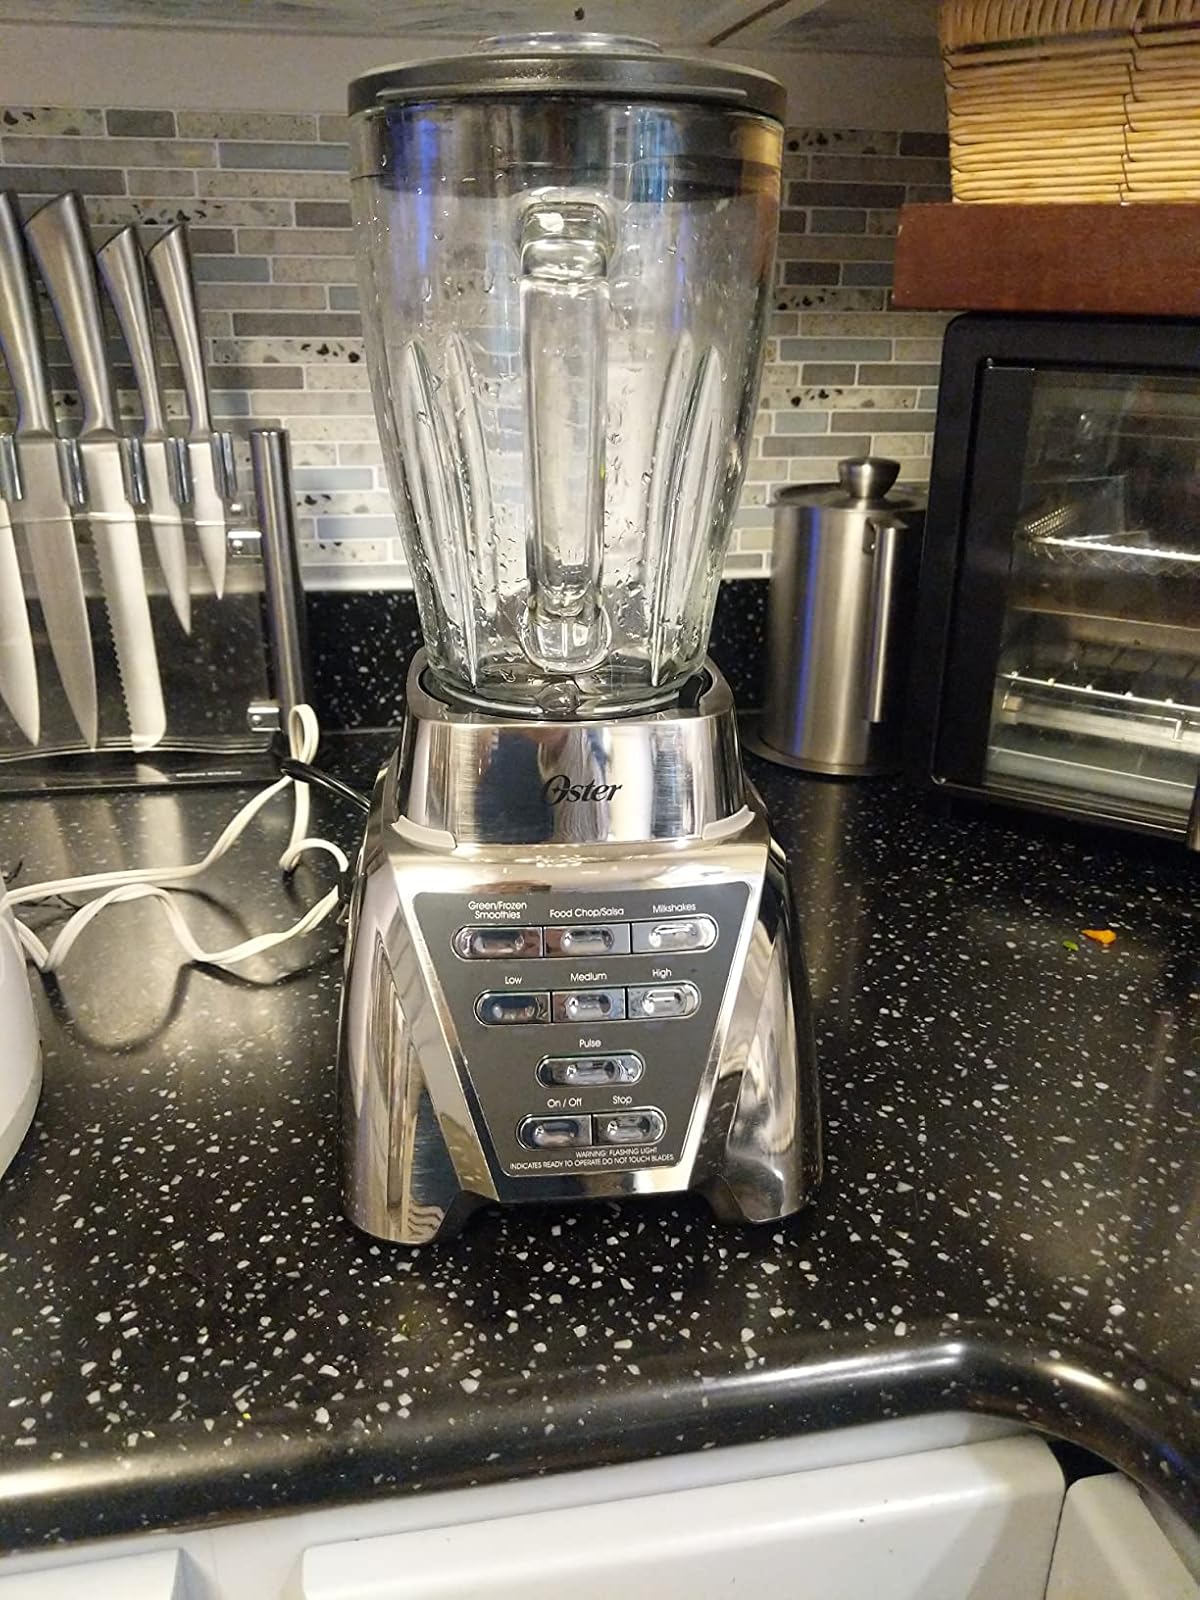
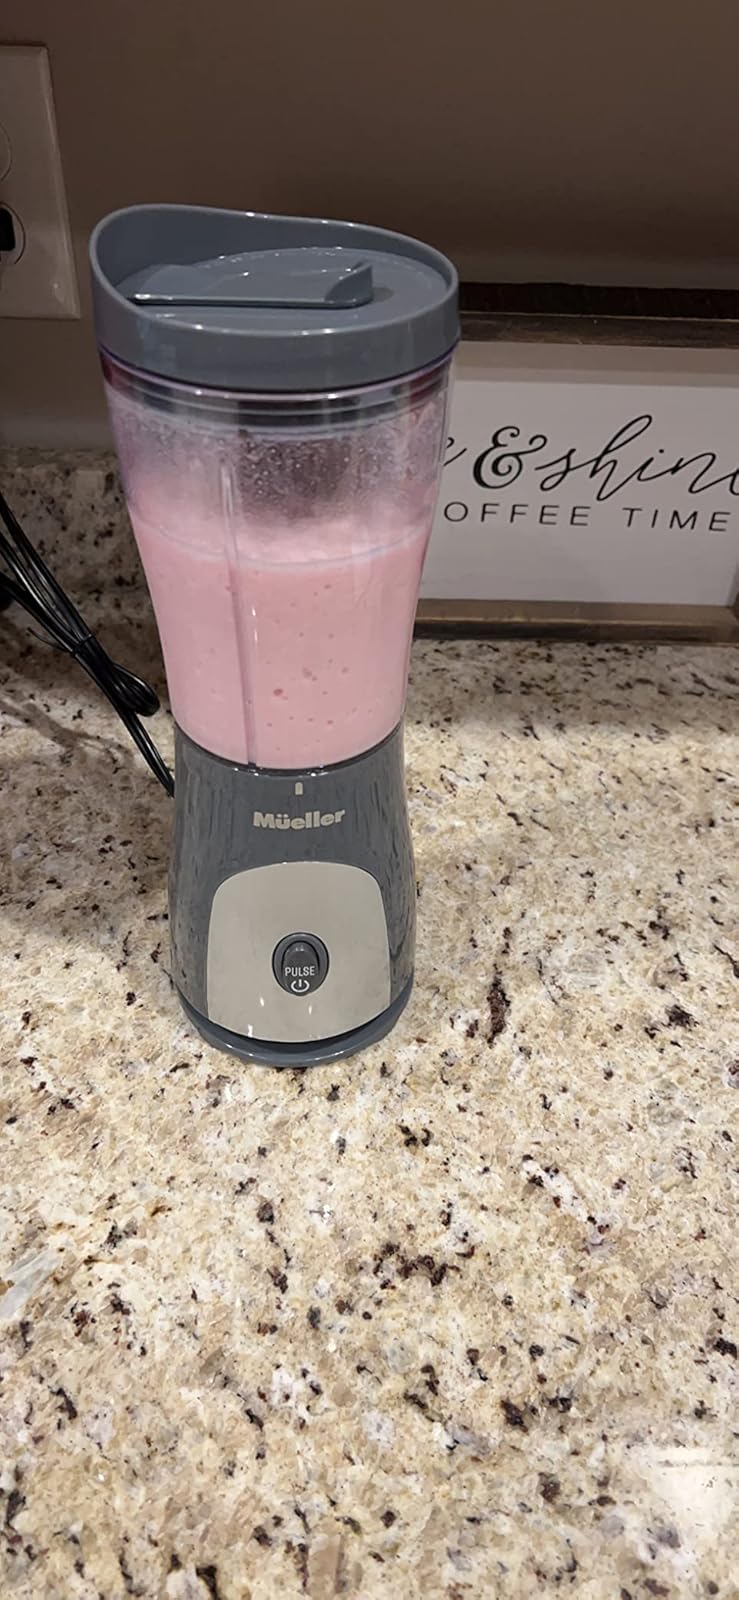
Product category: items_blender
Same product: no